Reform School Girl

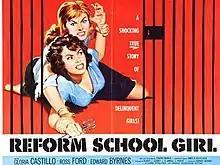
Theatrical release poster

Reform School Girl is a 1957 American drama film starring Gloria Castillo as a teenage girl who is sent to a reformatory. The film was directed by Edward Bernds and was produced by Samuel Z. Arkoff. "Reform School Girl" was one of many exploitation films released by American International Pictures (AIP) during the 1950s and 1960s. AIP's films during this period were largely focused on juvenile delinquency. As part of the AIP formula, young girls were typically depicted as "good" or "bad", the latter of which were petty criminals, gang members, or the girlfriends of gang members. Other AIP films in the same genre included "Dragstrip Girl", "Hot Rod Girl", and "High School Hellcats". "Reform School Girl" is available for on-line viewing at AMCtv.com. The film was released by American International Pictures as a double feature with "Shake, Rattle and Rock".